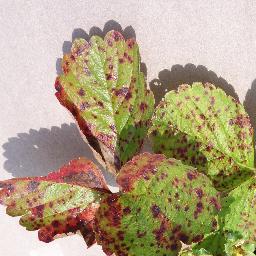
Label: Strawberry___Leaf_scorch